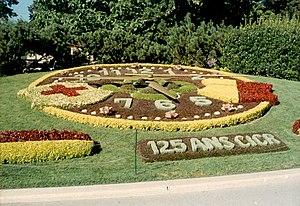
L'horloge fleurie de Genève pour le 125 anniversaire du CICR en 1988, au Quai du Général-Guisan (Jardin Anglais) Português: O Relógio Florido de Genebra para o 125 aniversário do CICR (Jardin Anglais rade de Genève)
Cet article recense les plus grands cadrans d'horloges.
Une horloge fleurie est une grande horloge décorative composée de fleurs, installée dans un parc ou tout autre lieu public.
L'horloge fleurie de Genève est un monument situé à Genève, dans le Jardin anglais. Elle se présente sous la forme d'une horloge dont le cadran est formé de fleurs qui sont régulièrement changées.